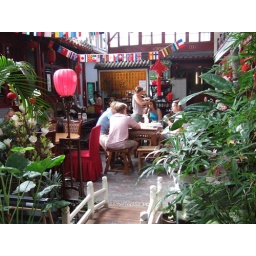
taken from the bridge over the fish pond